Tingena robiginosa

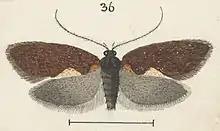
Illustration of "T. robiginosa" by George Hudson.

This species is similar in appearance to its close relative "T. basella" but can be distinguished by the differences in the antennae of these species.